Flying Daggers

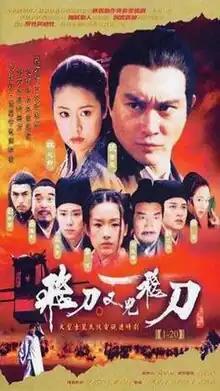
DVD release cover

Flying Daggers is a 2003 Taiwanese-Chinese television series adapted from Gu Long's novel "Feidao Youjian Feidao" of the "Xiaoli Feidao Series". The series is produced by Young Pei-pei and starred Julian Cheung, Ruby Lin and Dong Jie.